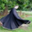
Label: butterfly